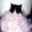
Label: cat